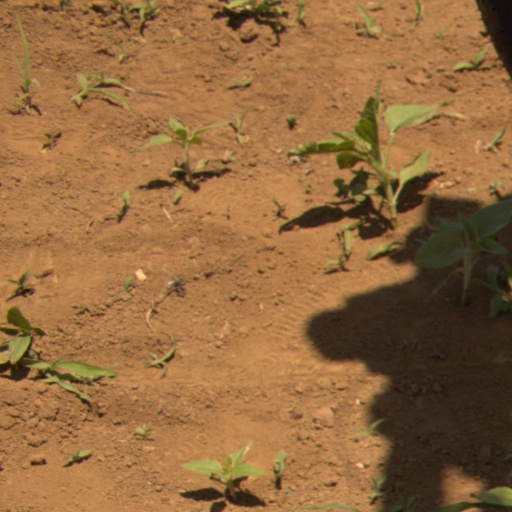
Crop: Jerusalem artichoke